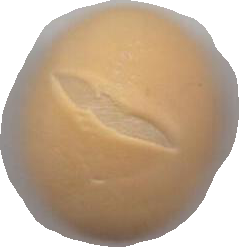
Variety: Grobogan